Kimsooja

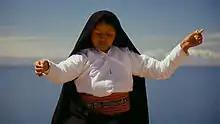
Kimsooja, "Thread Routes - Chapter I", 2010

In Kimsooja's first video performance, "Sewing into Walking-Kyungju" (1994), Kimsooja is seen atop the valleys of Gwangju (formerly spelled Kwangju), South Korea, picking up scattered bedcovers on the valley's floor and wrapping them into a bundle. A year later, Kimsooja returned to the valley for the first Gwangju Biennale in Korea and scattered various clothes made of traditional Korean fabrics on the ground of a forest. This installation, made of 2.5 tons of second-hand clothes and entitled "Sewing into Walking- Dedicated to the victims of Kwangju", commemorated the victims of the suppression of a democratic protest in Gwangju in 1980. This work established an analogy between the structure of fabric and that of the land, which was of particular importance in terms of confirming the three-dimensionality and spatial topology of fabric in Kimsooja's work, as well as establishing her body in performance as a needle that weaves through the fabric of humanity and nature.